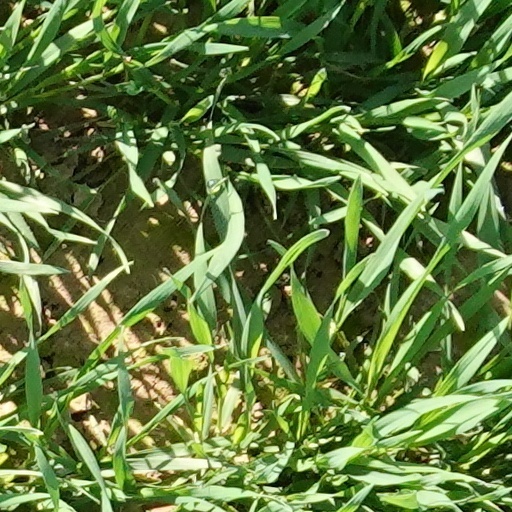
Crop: wheat